Jayden Laverde

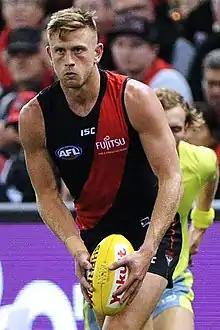
Laverde playing for Essendon in 2018

Laverde started his career playing for the Keilor Football Club playing all his junior years there. as a young age he was touted for his athleticism and uniqueness.